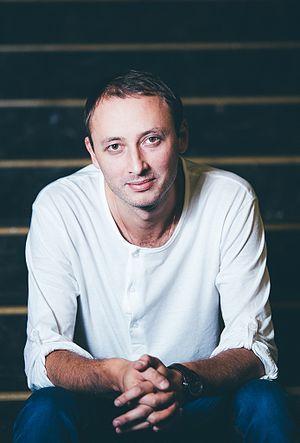
Timofeï Kouliabine est un metteur en scène russe né le 10 octobre 1984 à Ijevsk.